Wildlife observation

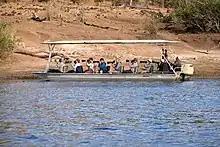
Hobby photographers taking pictures of wildlife at the Chobe River / Botswana (2018)

Wildlife observation is the practice of noting the occurrence or abundance of animal species at a specific location and time, either for research purposes or recreation. Common examples of this type of activity are bird watching and whale watching.